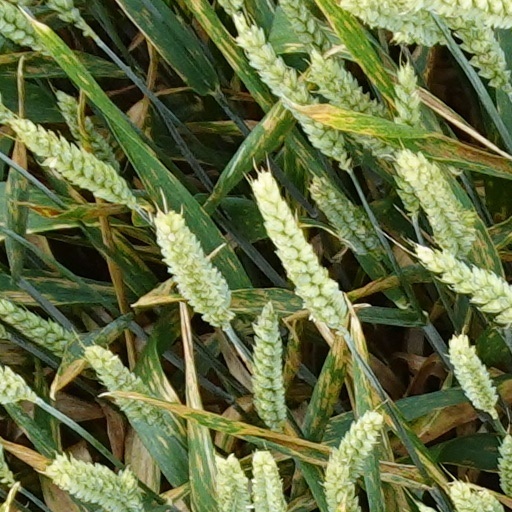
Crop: wheat